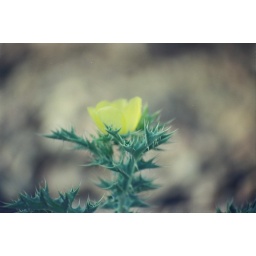
yellow flower in India